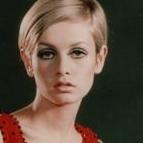
Age: 17